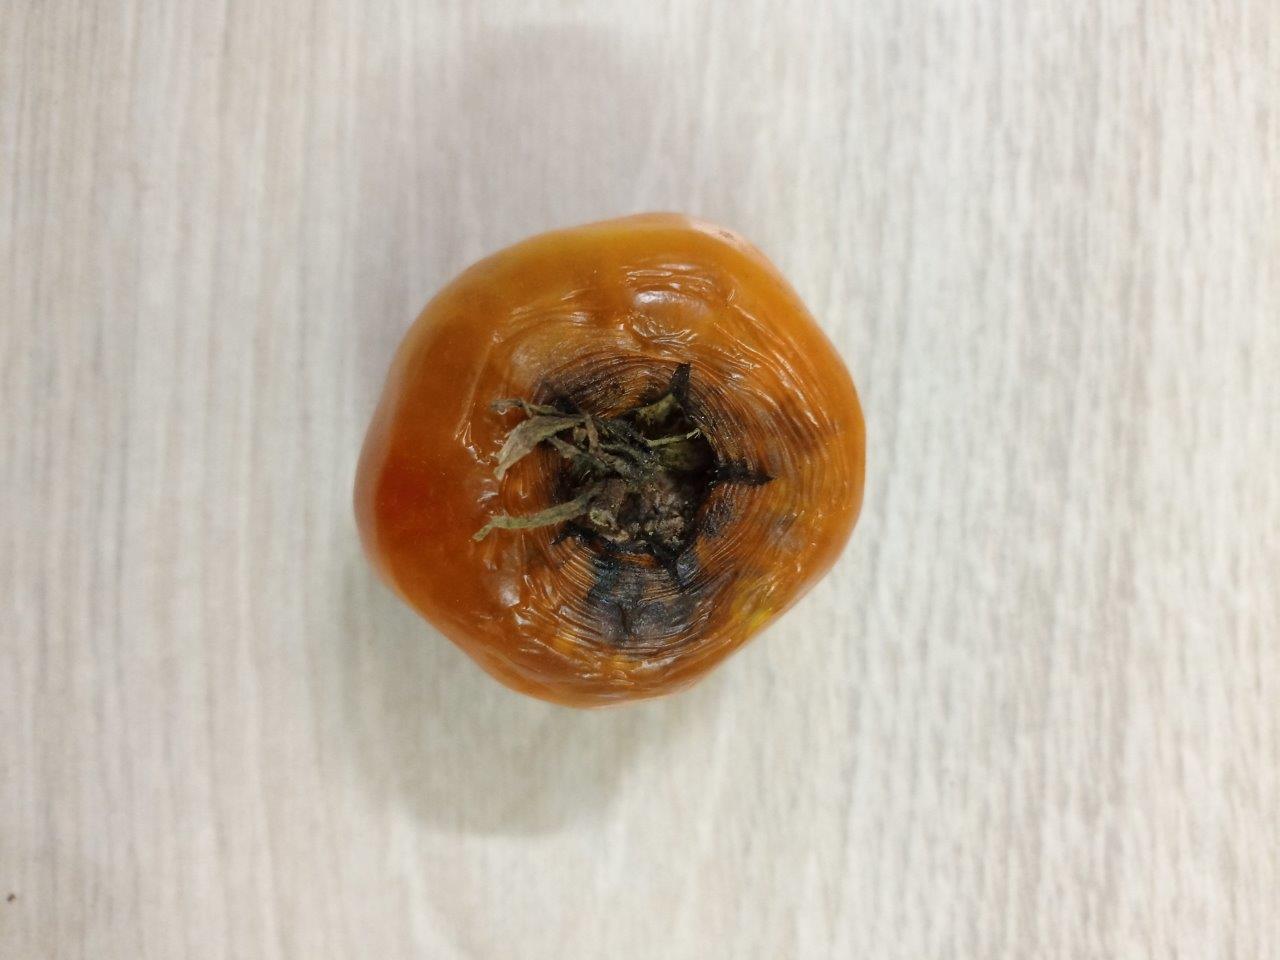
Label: Rotten